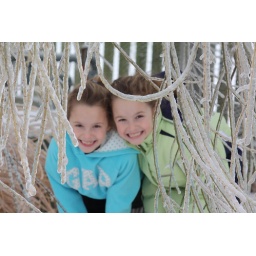
Paige in the blue and Payton in the green under our willow tree.